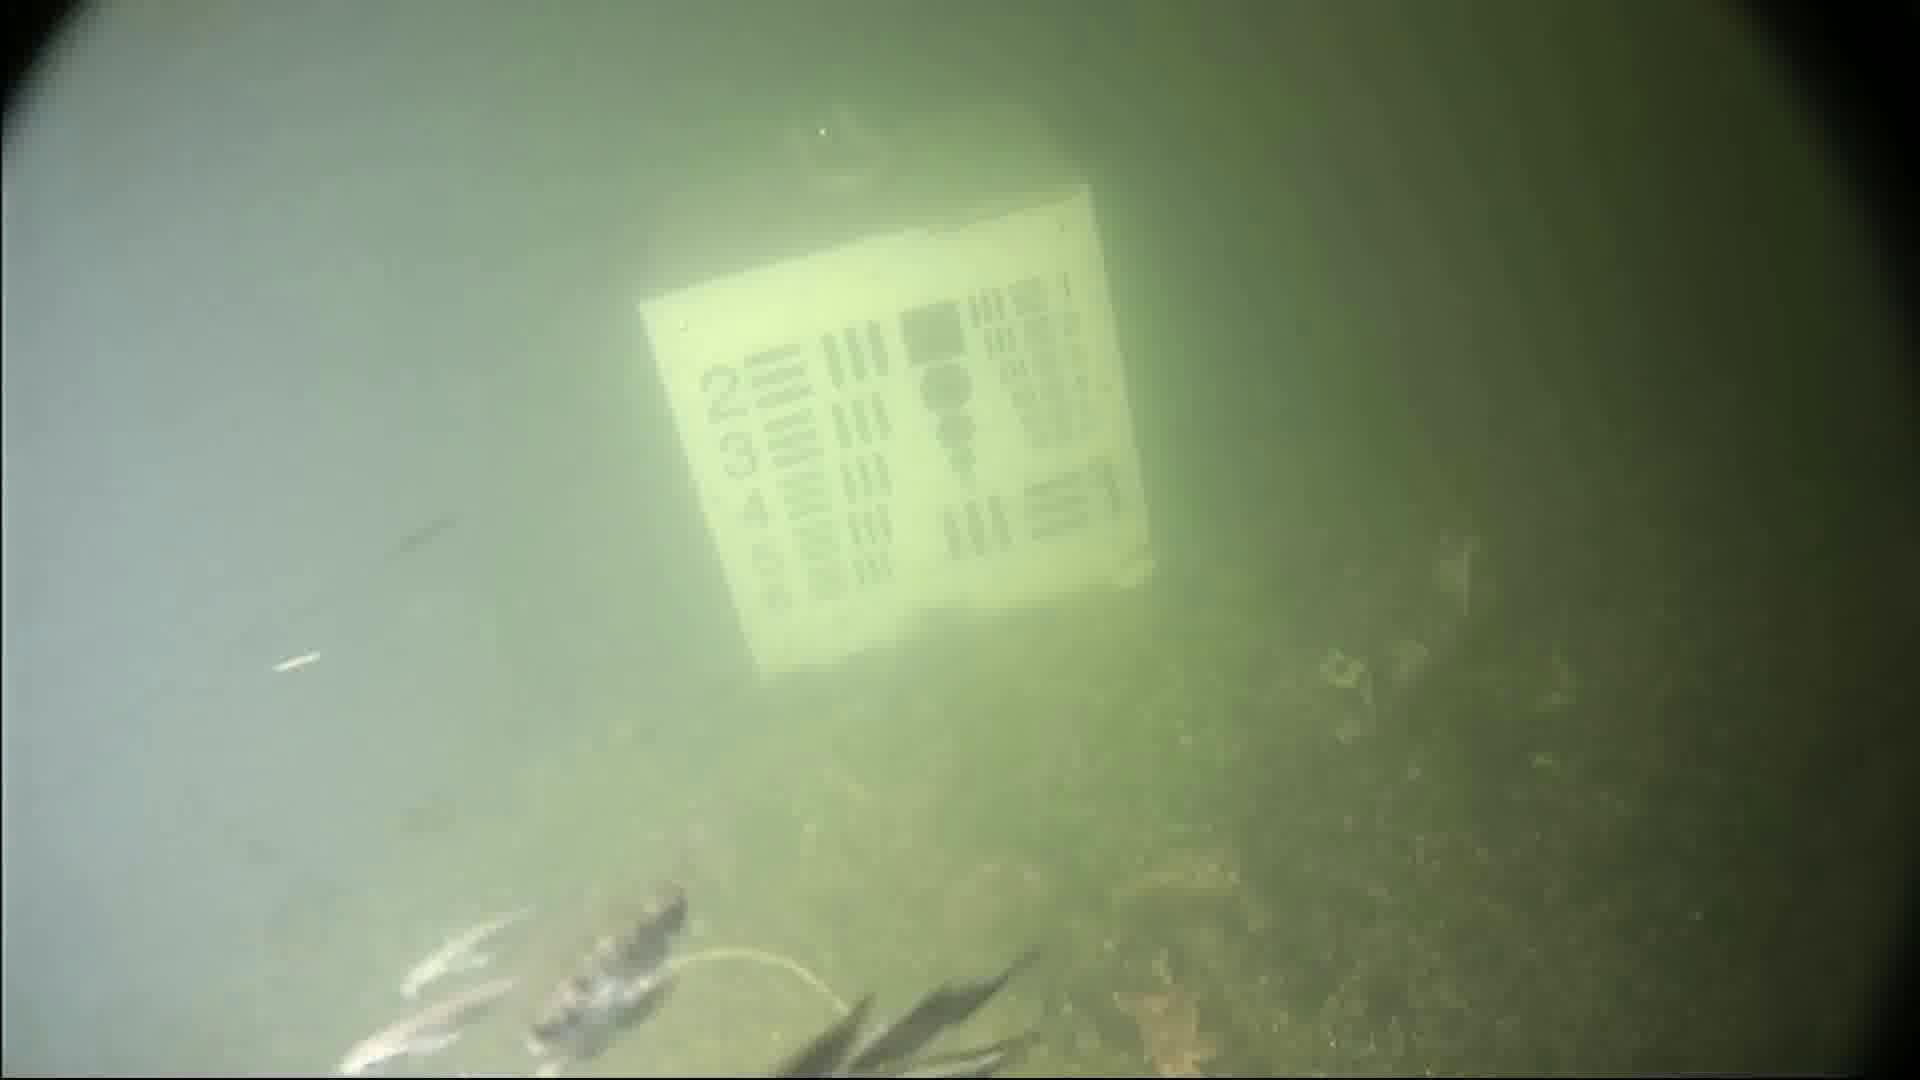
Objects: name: small_fish